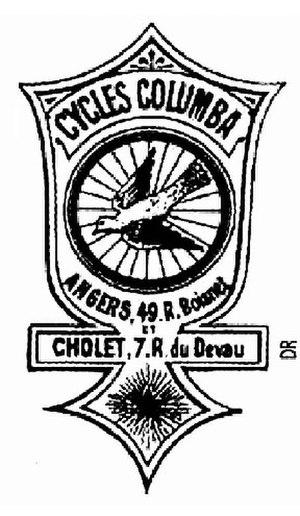
Extrait de la page 19 de l'ouvrage de Jean Maillard - la double vie de Gustave Fouillaron - Editions Pixel-Press-Studio 2008
Gustave Fouillaron, né le 9 août 1849 à La Caillère-Saint-Hilaire et mort le 24 novembre 1933 à Cholet, est un constructeur automobile français, inventeur du variateur de vitesse.